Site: brandenburg
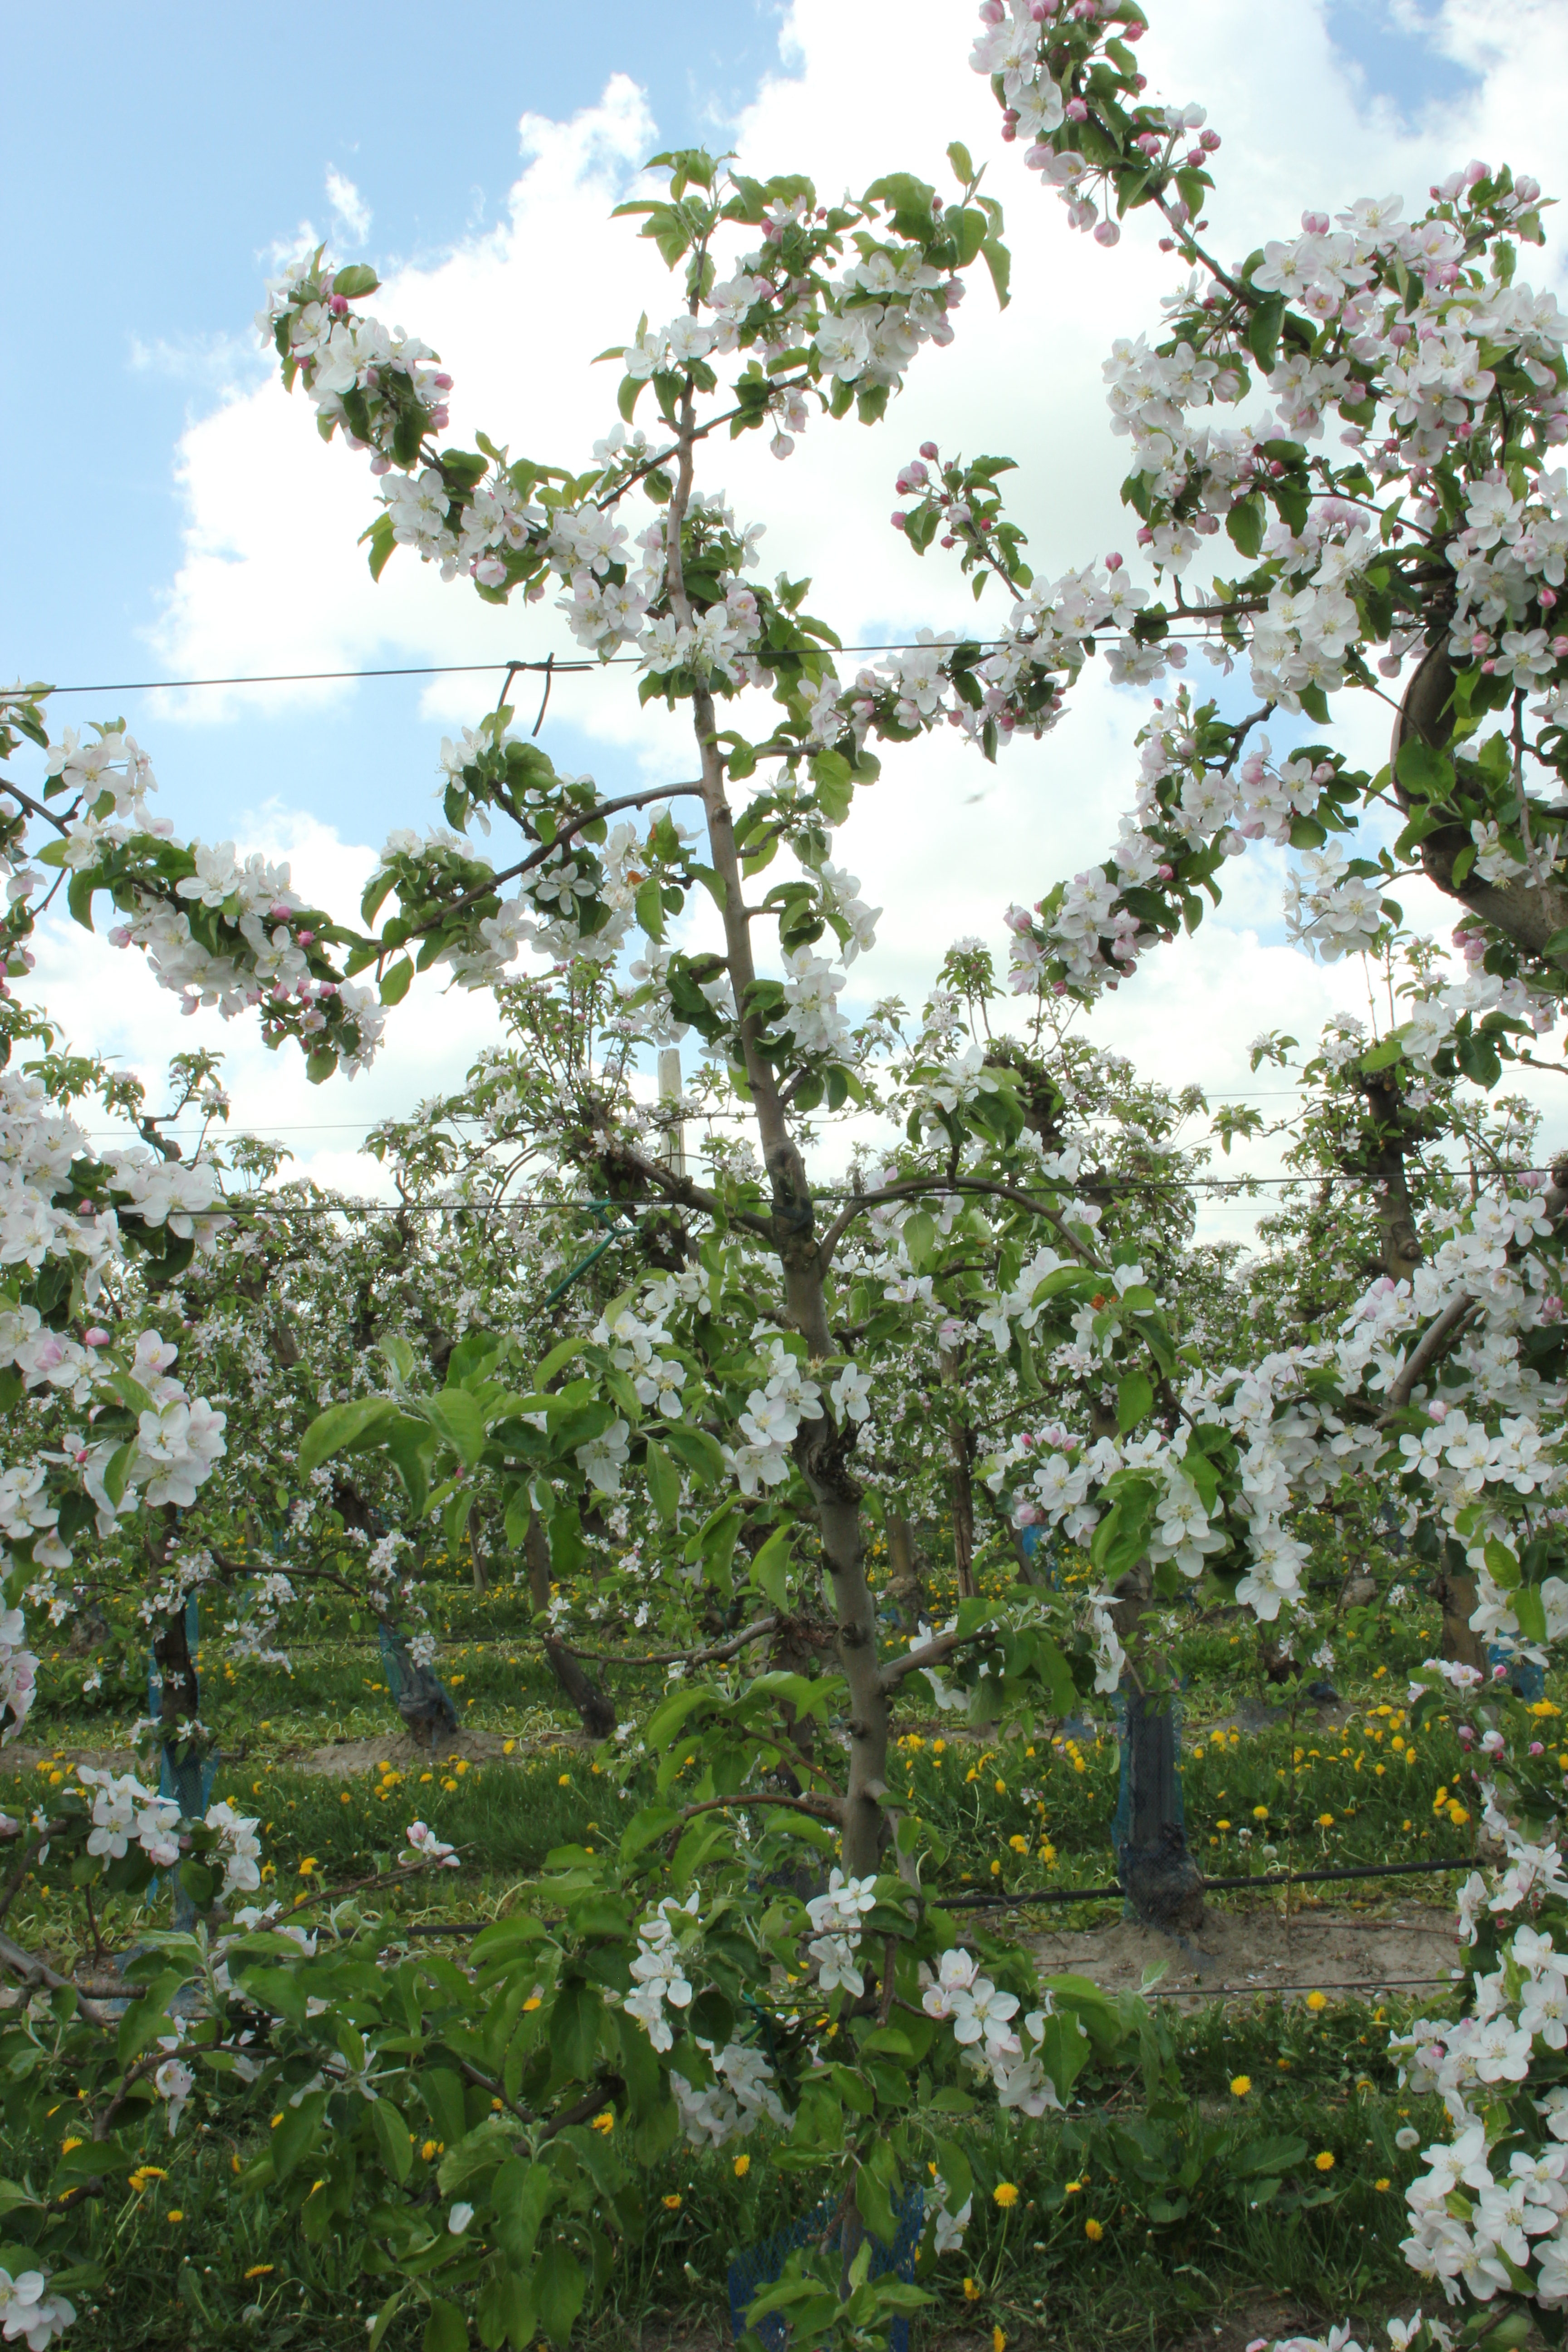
Growth stage (BBCH 65): Flowering